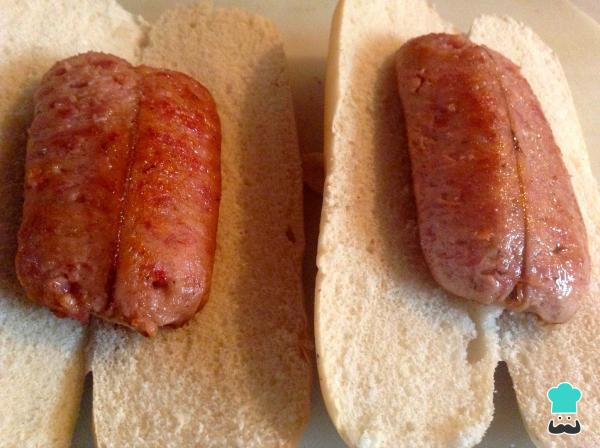
Agrega el chorizo dentro de los panes abiertos como se observa en la fotografía.Truco: Si deseas como algo adicional puedes añadir rodajas de tomate y lechuga fresca.